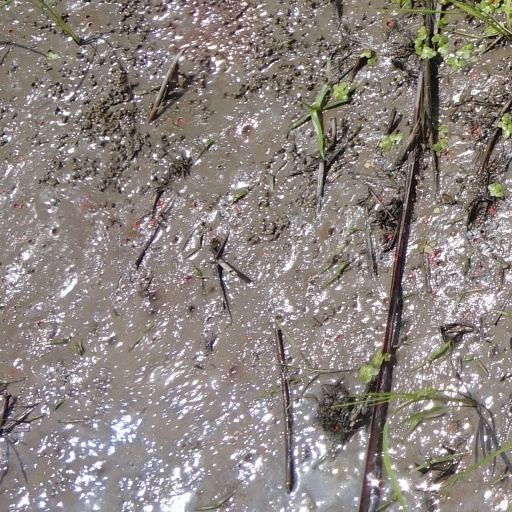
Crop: rice